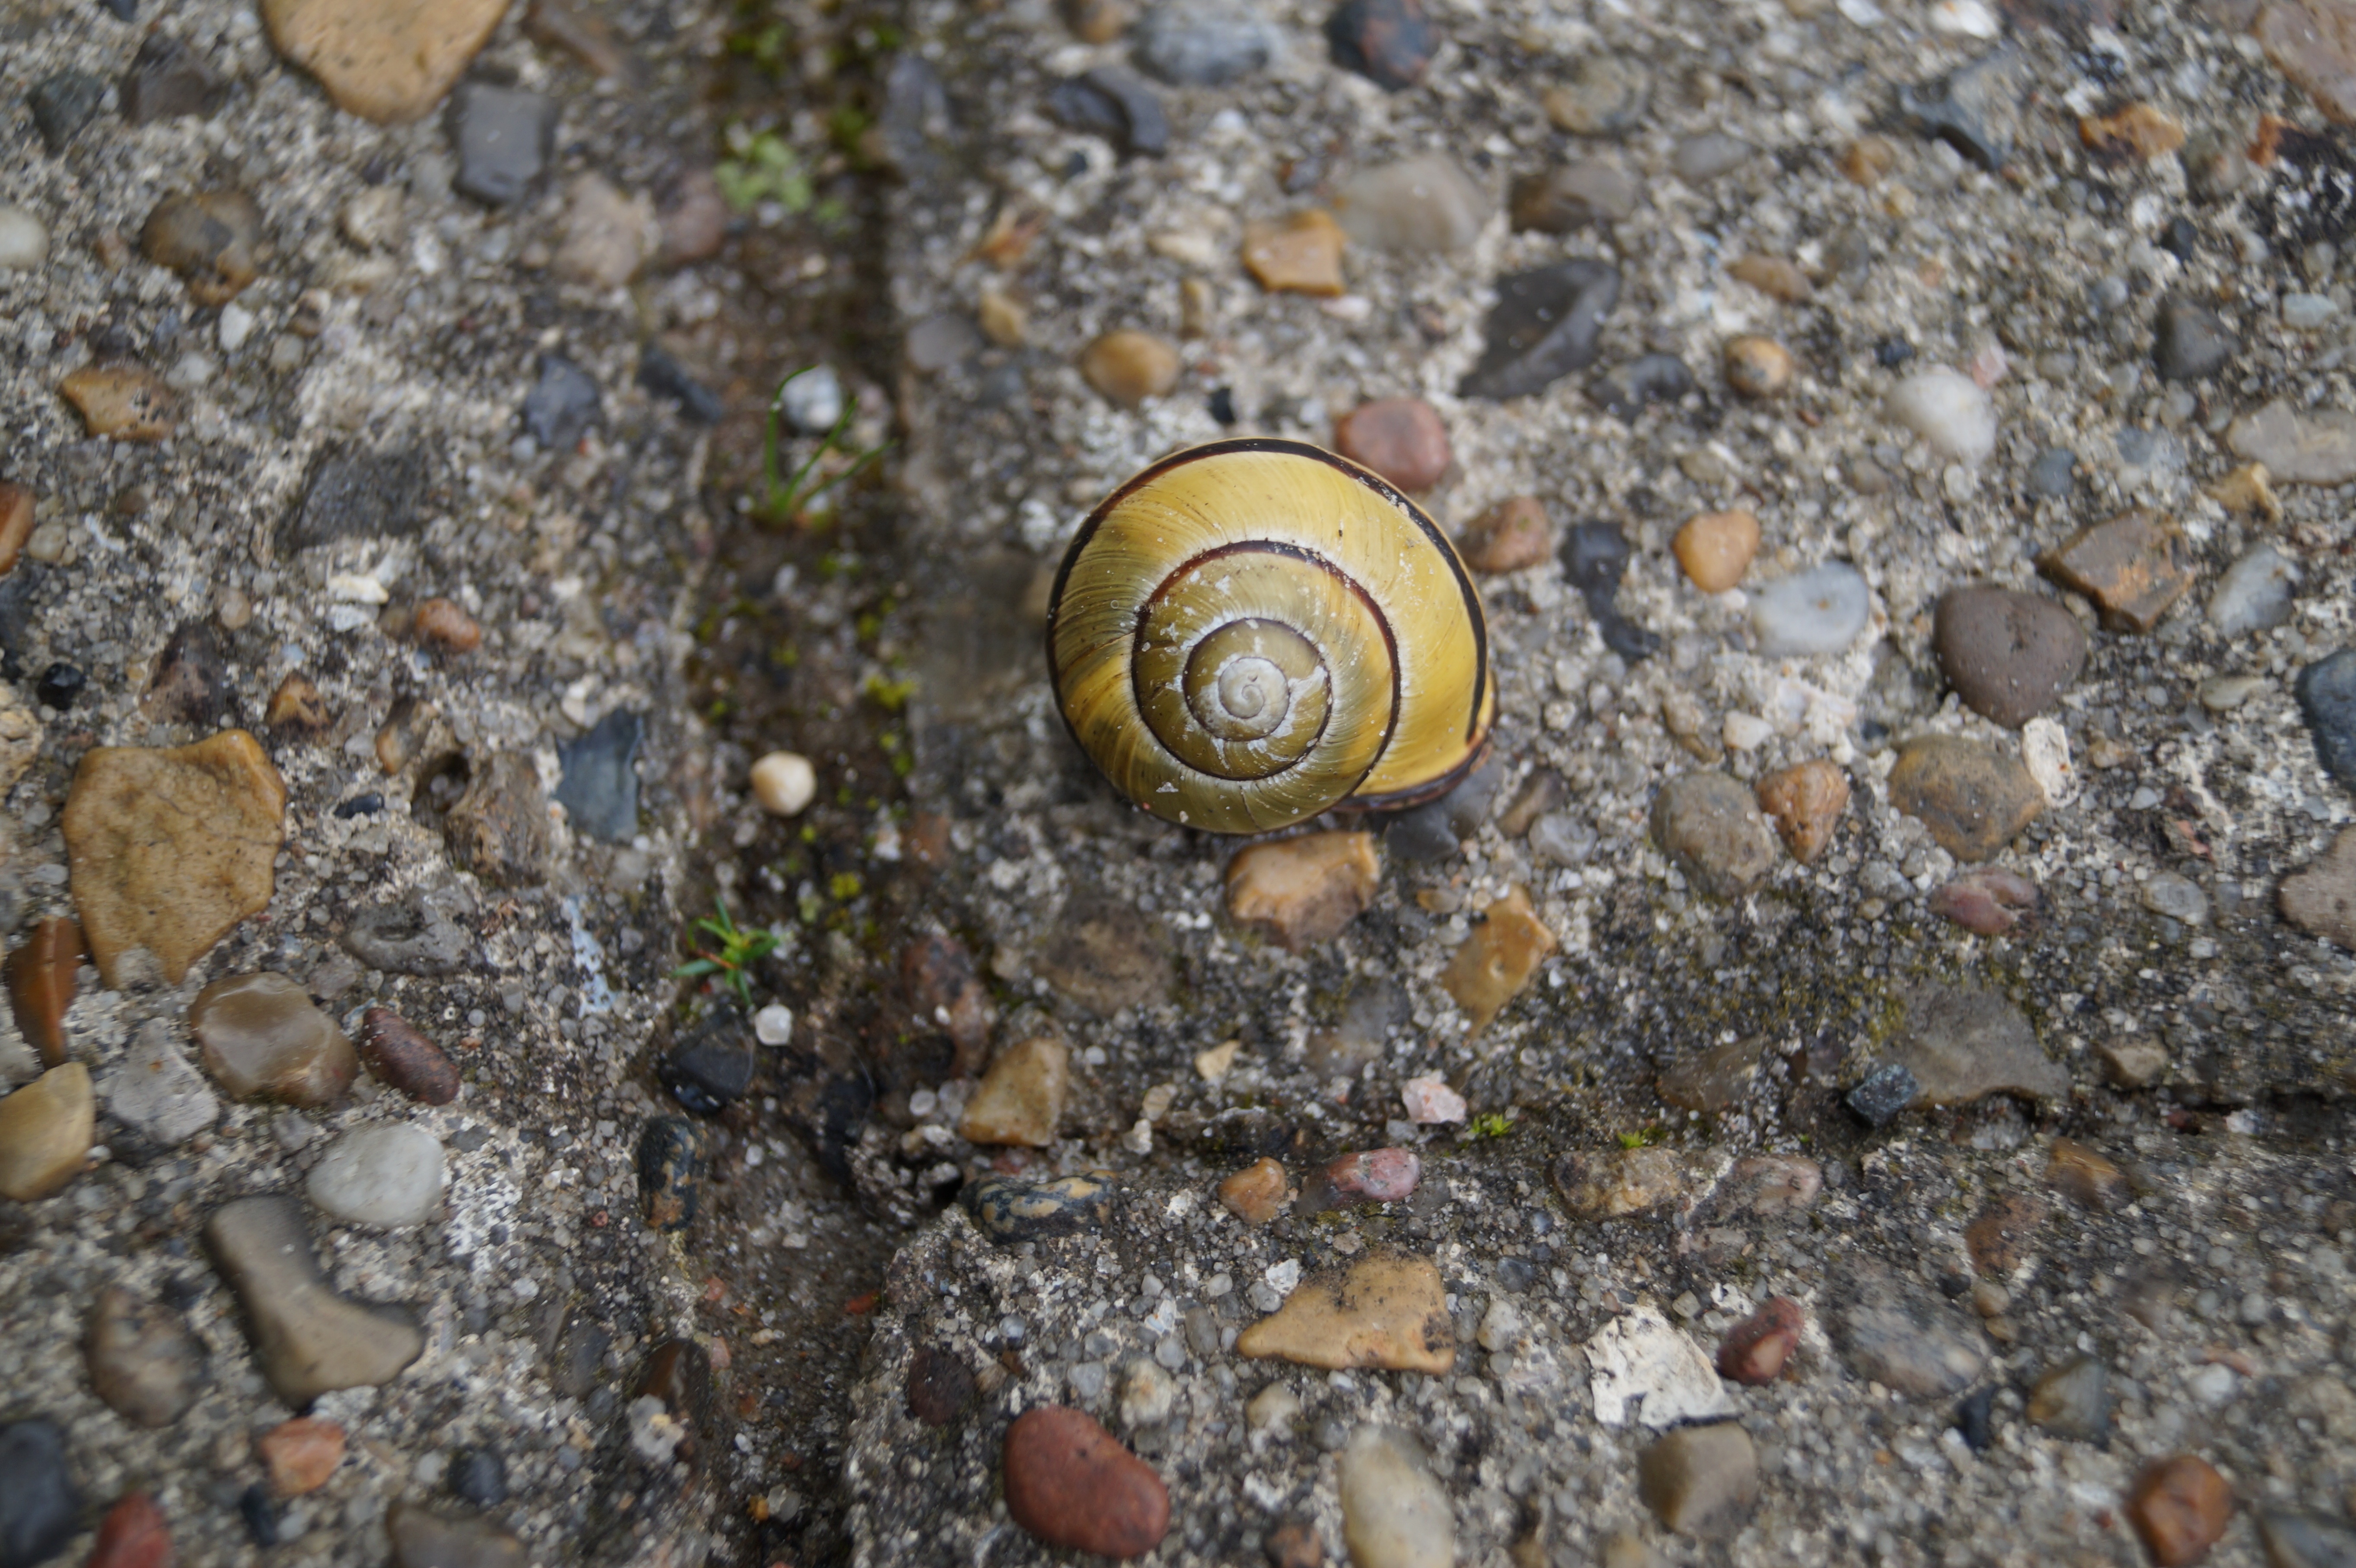
nature, animal, stone, insect, soil, fauna, shell, invertebrate, mollusk, snail, creature, molluscs, sea snail, yellow snail, marine biology, snails and slugs